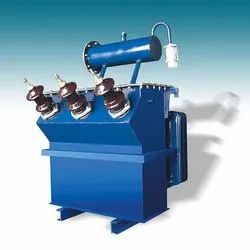
Label: 100kVA_Three_Phase_Distribution_Transformer